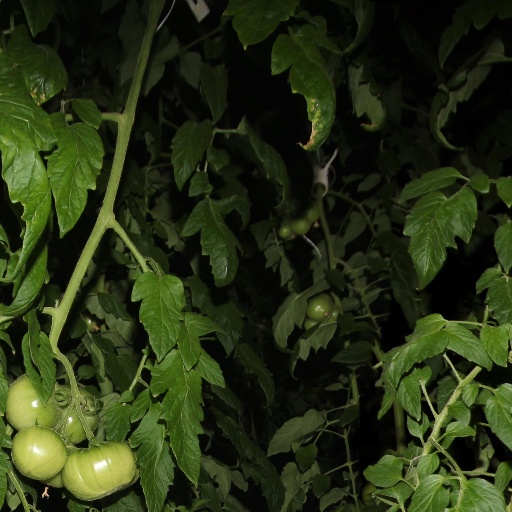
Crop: tomato